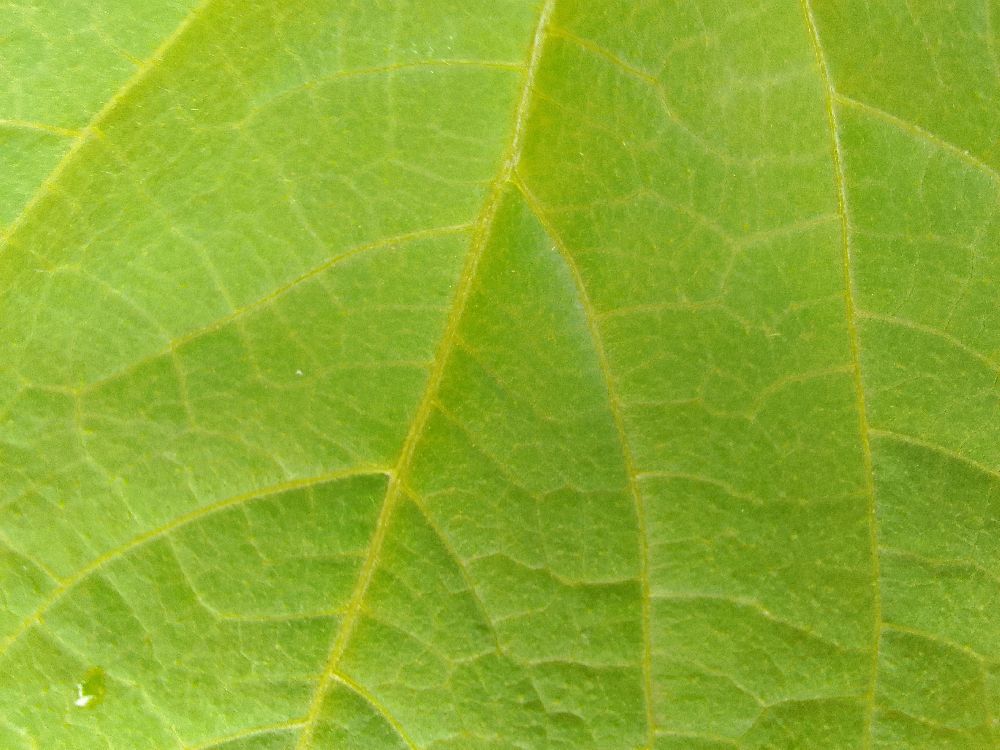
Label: healthy